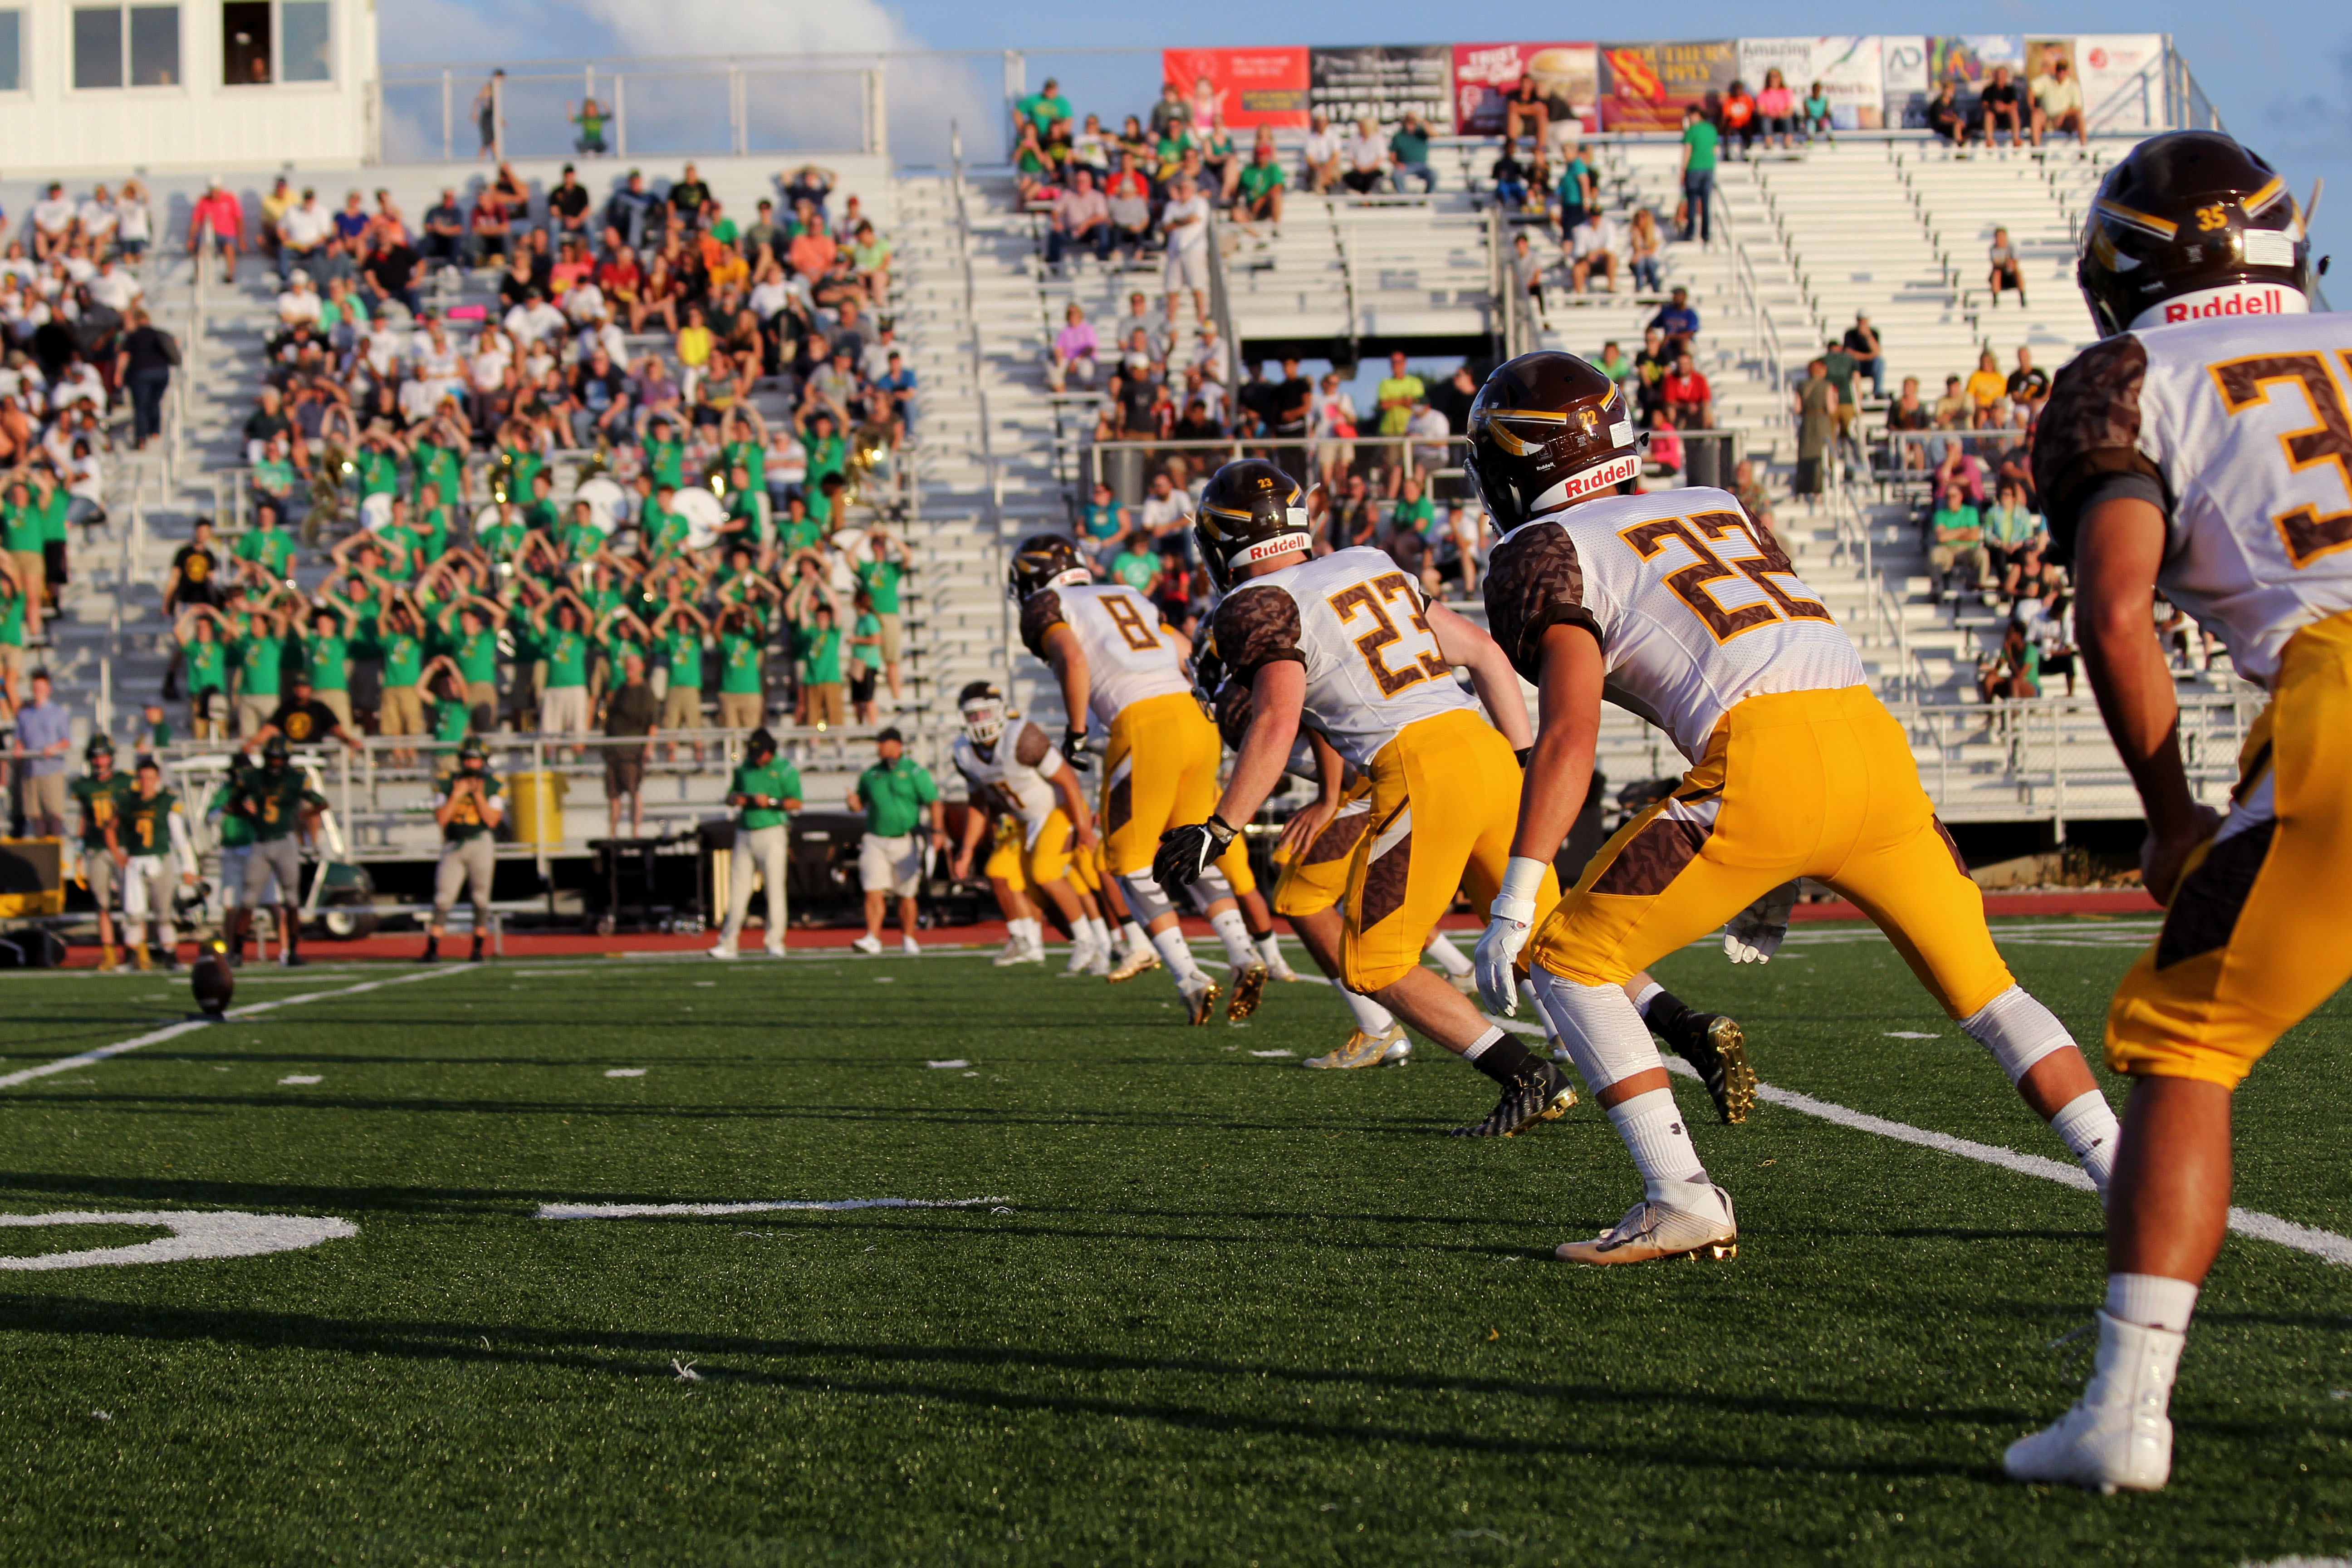
structure, sport, soccer, football, stadium, pitch, team, american football, sports, ball game, quarterback, team sport, sport venue, gridiron football, runningback